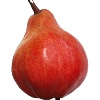
Label: Pear Red 1